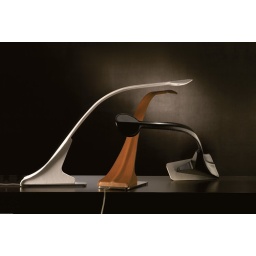
An Italian design by Umberto Asnago. Floor lamp with base in satin nickel metal covered with leather.